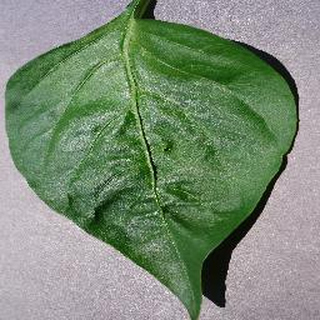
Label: healthy_bell_pepper